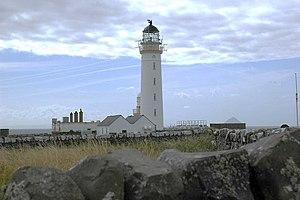
Le phare de Pladda est un phare édifié à l'extrémité sud de l'île de Pladda, dans le Firth of Clyde, un bras de mer du comté de Ayrshire à l'ouest de l'Écosse.